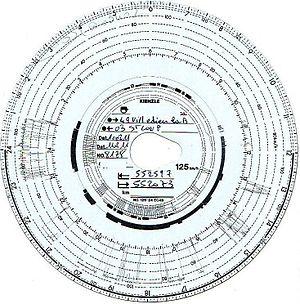
Disque de chronotachygraphe pour poids-lourds, clos.
La réglementation sociale européenne harmonise les aspects des « temps de conduite et de repos des conducteurs de véhicules de plus de 3,5 t ou de plus de 9 places », dans les États membres ainsi que dans certains pays tiers. Cette réglementation du transport routier vise à limiter les problèmes liés à la sécurité et au loyalisme de la concurrence.
Le chronotachygraphe est un appareil électronique enregistreur de vitesse, de temps de conduite et d'activités installé dans un véhicule de transport routier.
Un camion est un véhicule automobile destiné au transport routier de marchandises. Anciennement, cela a été un véhicule à bras tiré par des hommes ou des bêtes.